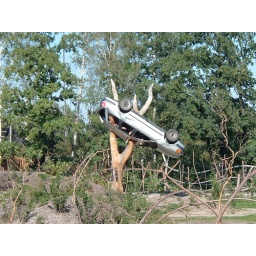
car in the tree